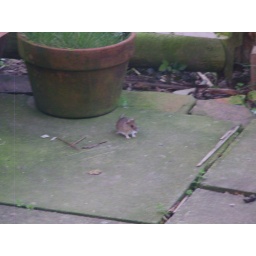
taken through a dirty window in a hurry